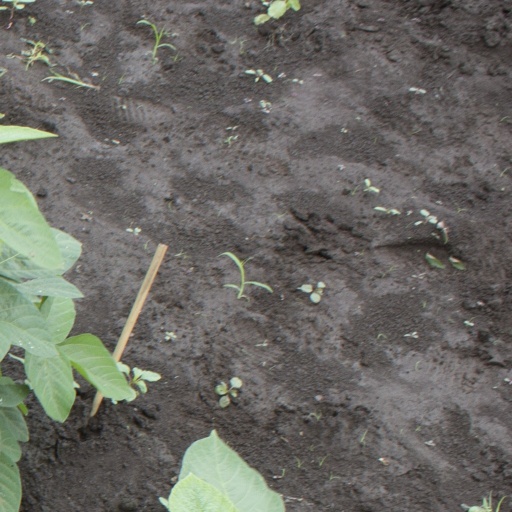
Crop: soybean